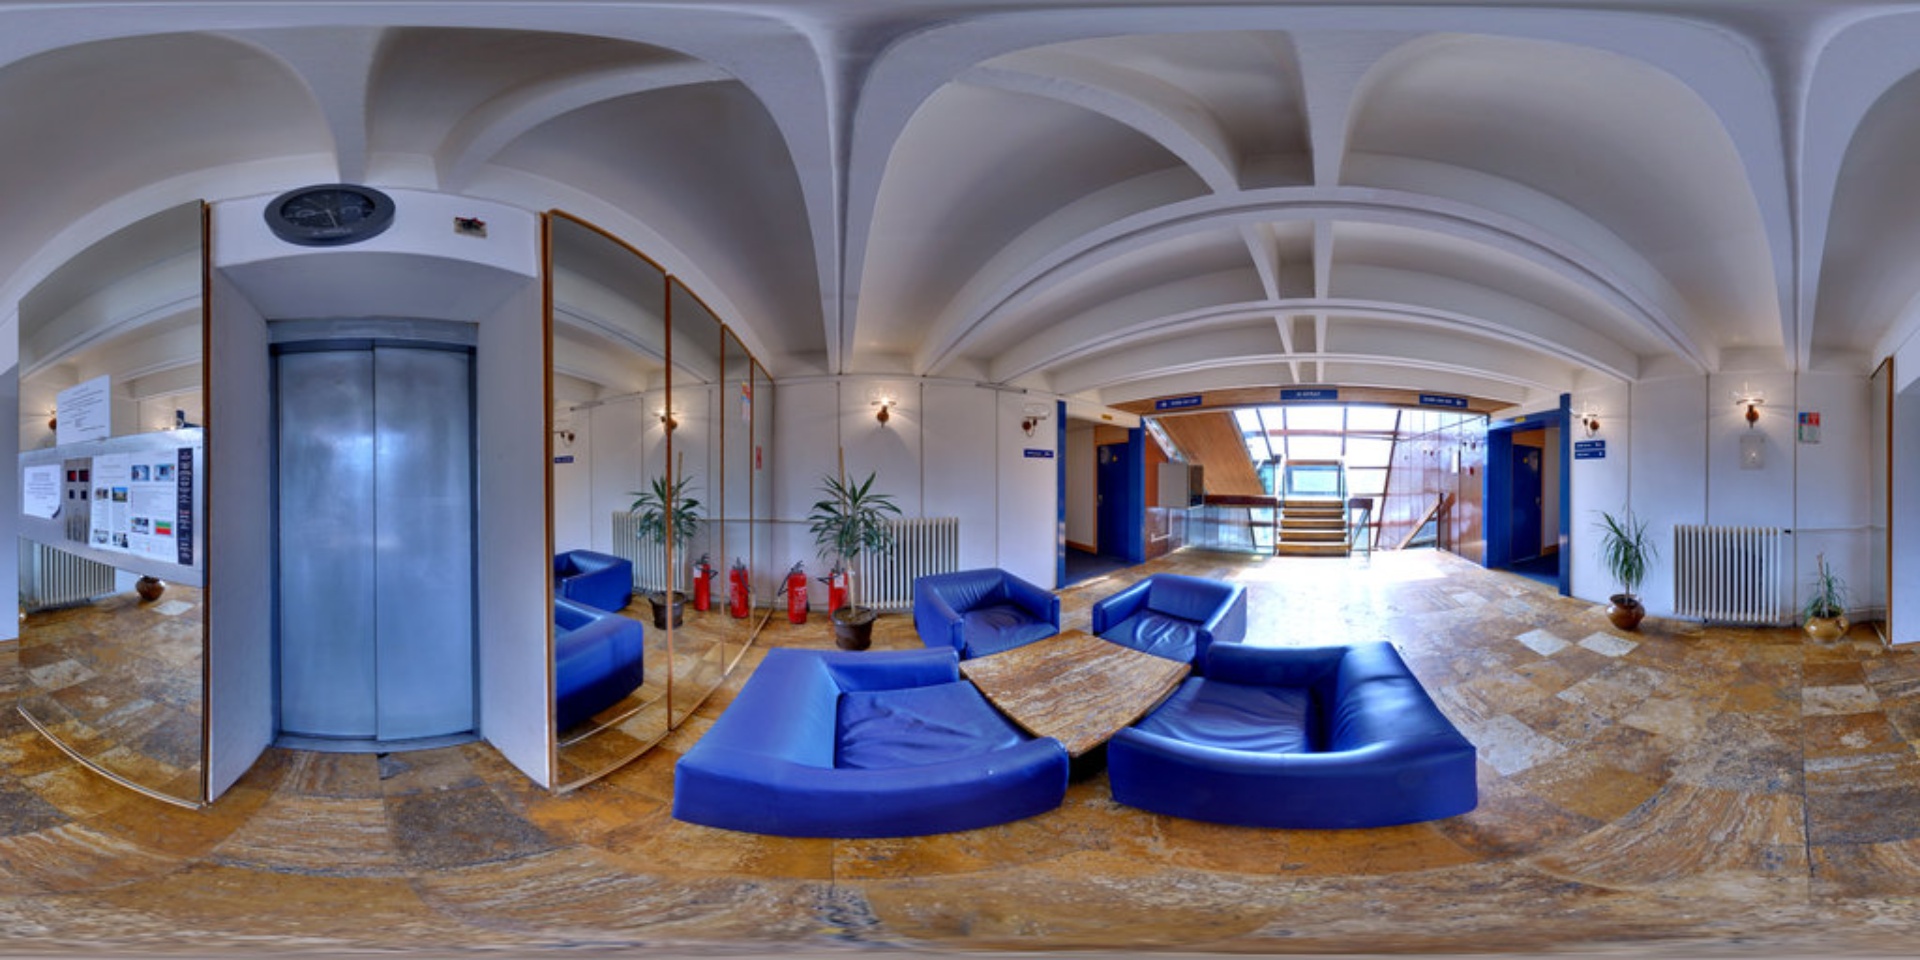
Referred object: the tall potted plant by the blue sofa

Referred object: the silver elevator doors

Referred object: the blue armchair opposite the staircase